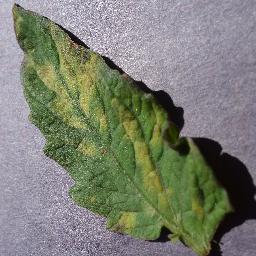
Label: Tomato___Leaf_Mold